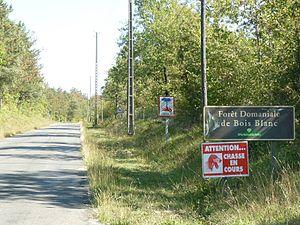
Forêt domaniale de Bois Blanc, Touvre (16), France
Le Chemin des Anglais est une voie antique du département de la Charente dans le Sud-Ouest de la France et la région Nouvelle-Aquitaine qui reliait Saintes à Limoges par Angoulême.
La forêt de Bois Blanc est une forêt domaniale de la Charente, en France, située à l'est d'Angoulême.